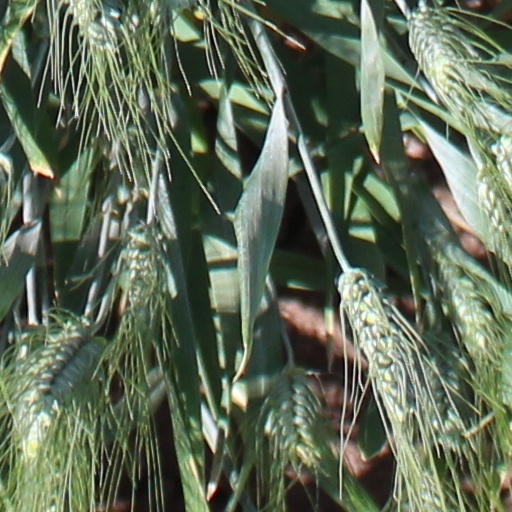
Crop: wheat